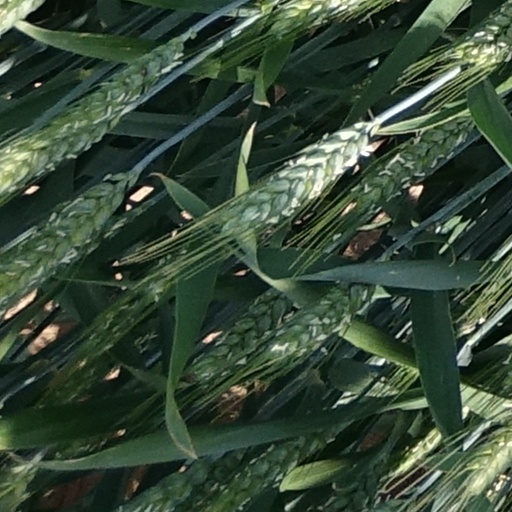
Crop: wheat